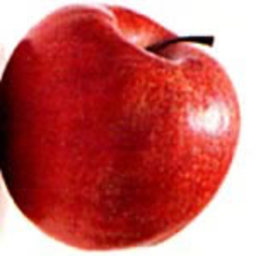
Label: Apple